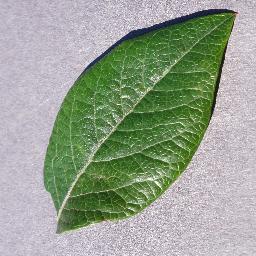
Label: Blueberry___healthy